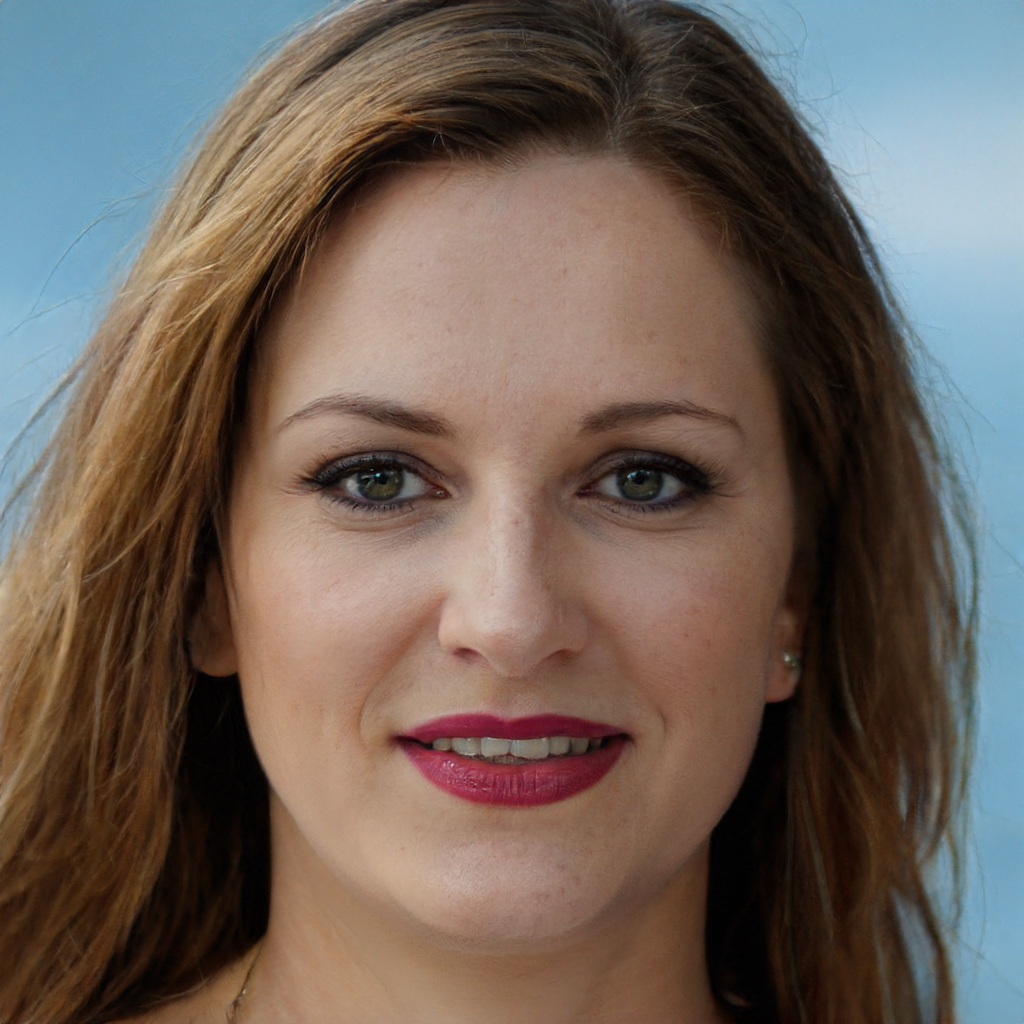
Gender: Female